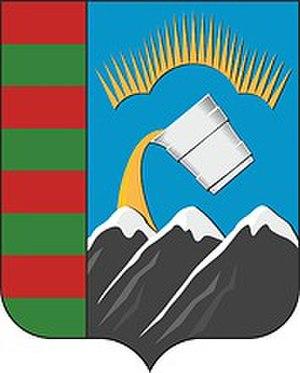
Le raïon de Petchenga est une subdivision territoriale administrative de l'oblast de Mourmansk, en Russie. Son centre administratif est la commune urbaine de Nikel.